Walking in London

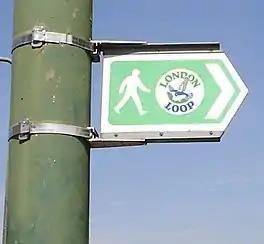
Local authorities are responsible for route signage.

Several companies provide guided walking tours around parts of London. These walks are aimed primarily at tourists and the guide will often be an expert in a particular area. Such walk often are around a theme, such as 'Haunted London' or 'London of Jack the Ripper'. It is also possible to download a tourist guide of London onto an MP3 player or use mobile phone-based services.